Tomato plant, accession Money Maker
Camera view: bottom (45 deg); turntable rotation: 330 degrees
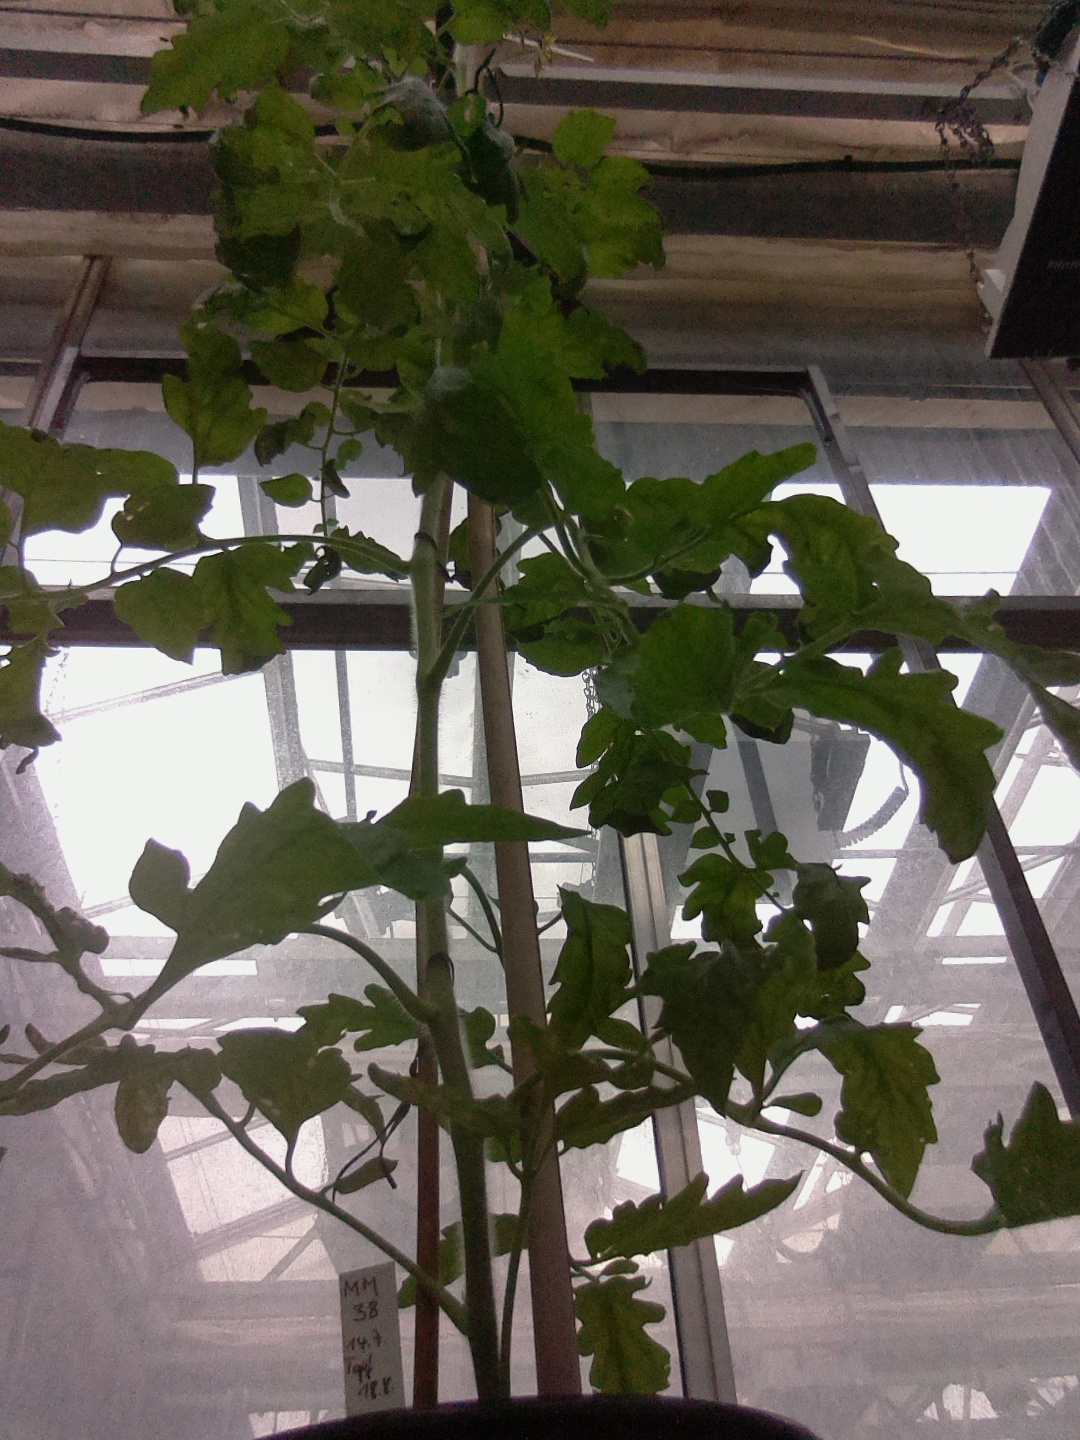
BBCH growth stage 71: 10%-20% of final fruit size